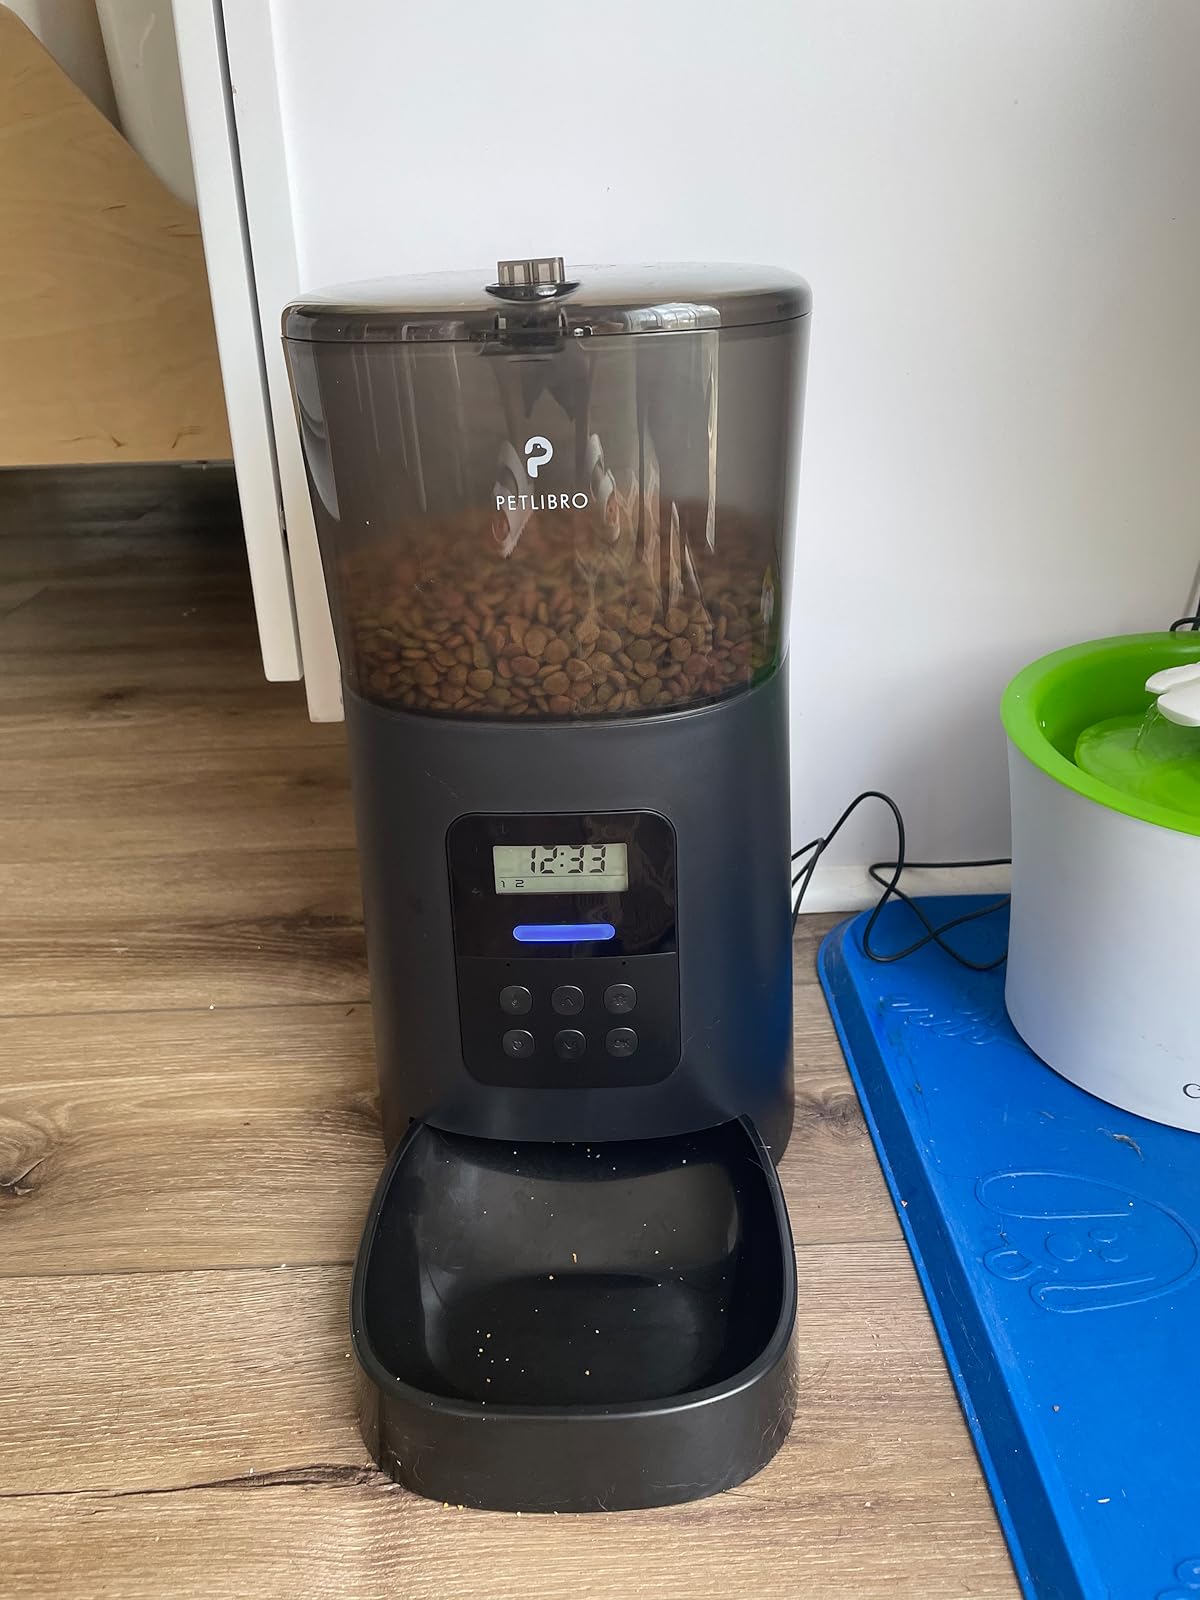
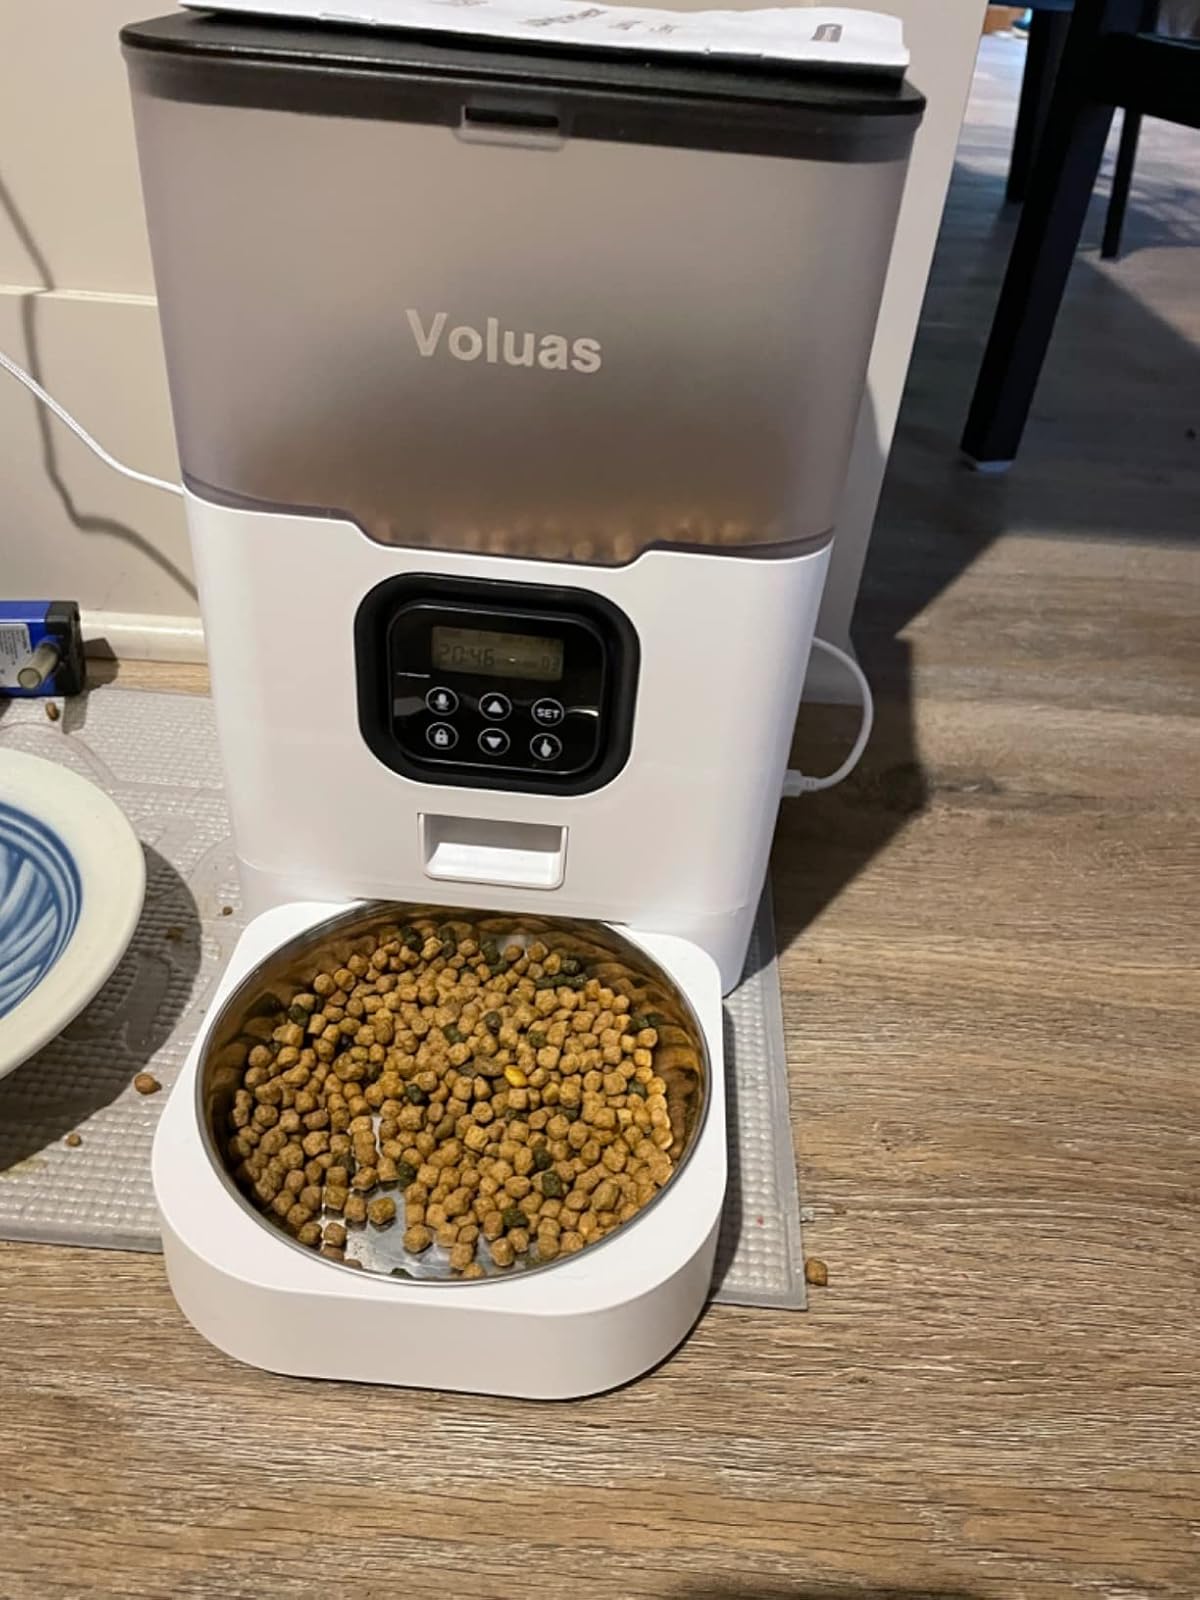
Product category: items_feeder
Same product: no